The Hacienda (Milpitas Ranchhouse)

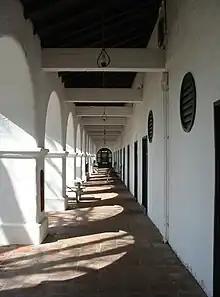
The rear corridor along the west side echoes similar ones at Mission San Antonio de Padua which is less than a mile away

The fertile valley surrounding The Hacienda was documented by Spanish explorer Gaspar de Portolà in 1769. Based on his recommendation, Father Junípero Serra established Mission San Antonio de Padua in the valley in 1771, and it thrived. Of all the California missions, San Antonio de Padua converted the highest number of Native Americans, peaking at 1,300 Salinan converts in 1805. In the 1830s, the mission was secularized and its holdings were divided into at least ten land grants (including "Rancho Milpitas", or Little Corn Fields Ranch) given to soldiers and civilians supportive of Mexican government. English-speaking settlers began arriving in significant numbers in 1849 with the discovery of gold in California. Nearby Jolon was established as a gold mining town on an old Salinan village site in 1860, astride El Camino Real, the old road connecting all the Spanish missions in California.